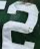
Number: 2